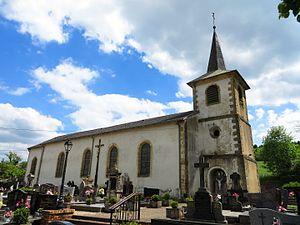
Haute Vigneulles eglise
Haute-Vigneulles est une commune française située dans le département de la Moselle et le bassin de vie de la Moselle-Est, en région Grand Est.